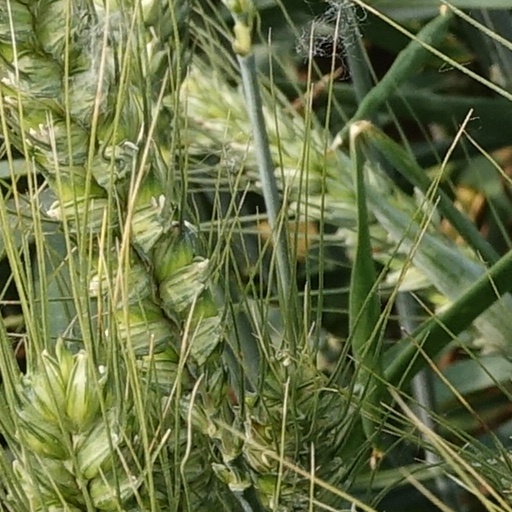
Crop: wheat